Systematic Software Engineering

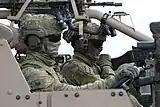

The IRIS Suite is a Military Message Handling System. As commercial off-the-shelf software, using NATO command and control standards, it integrates with the systems of allied users. Its structured message format can assist with the simplification of orders, reports, and messaging. IRIS Forms and IRIS WebForms comply with NATO Interoperability Standards including NATO ADatP-3/APP11, OTH-T GOLD, United States Military Standard and Australian Standard Military Text Format.